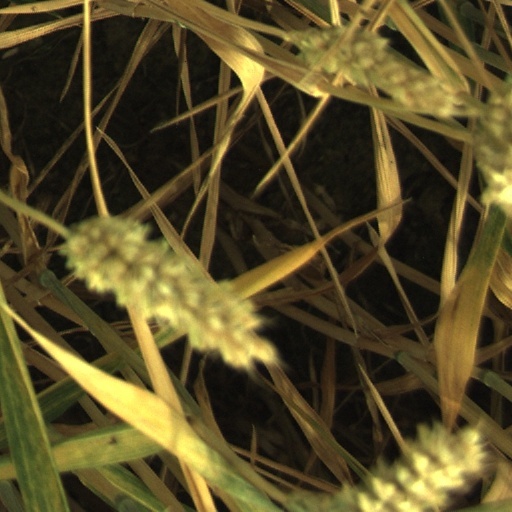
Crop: wheat